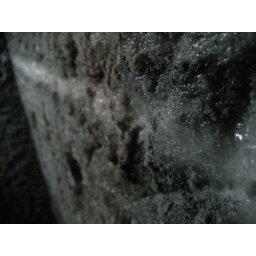
stripe of salt in the rock wall